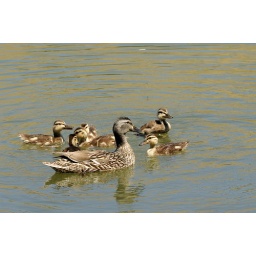
Mama duck and her babies on Sandy Wool lake in Ed R. Levin County Park